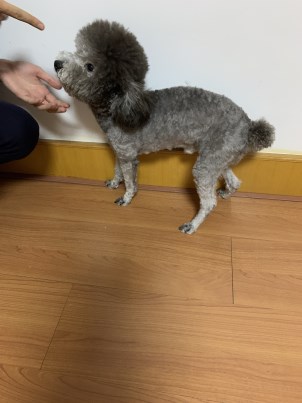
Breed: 7449-n000128-teddy